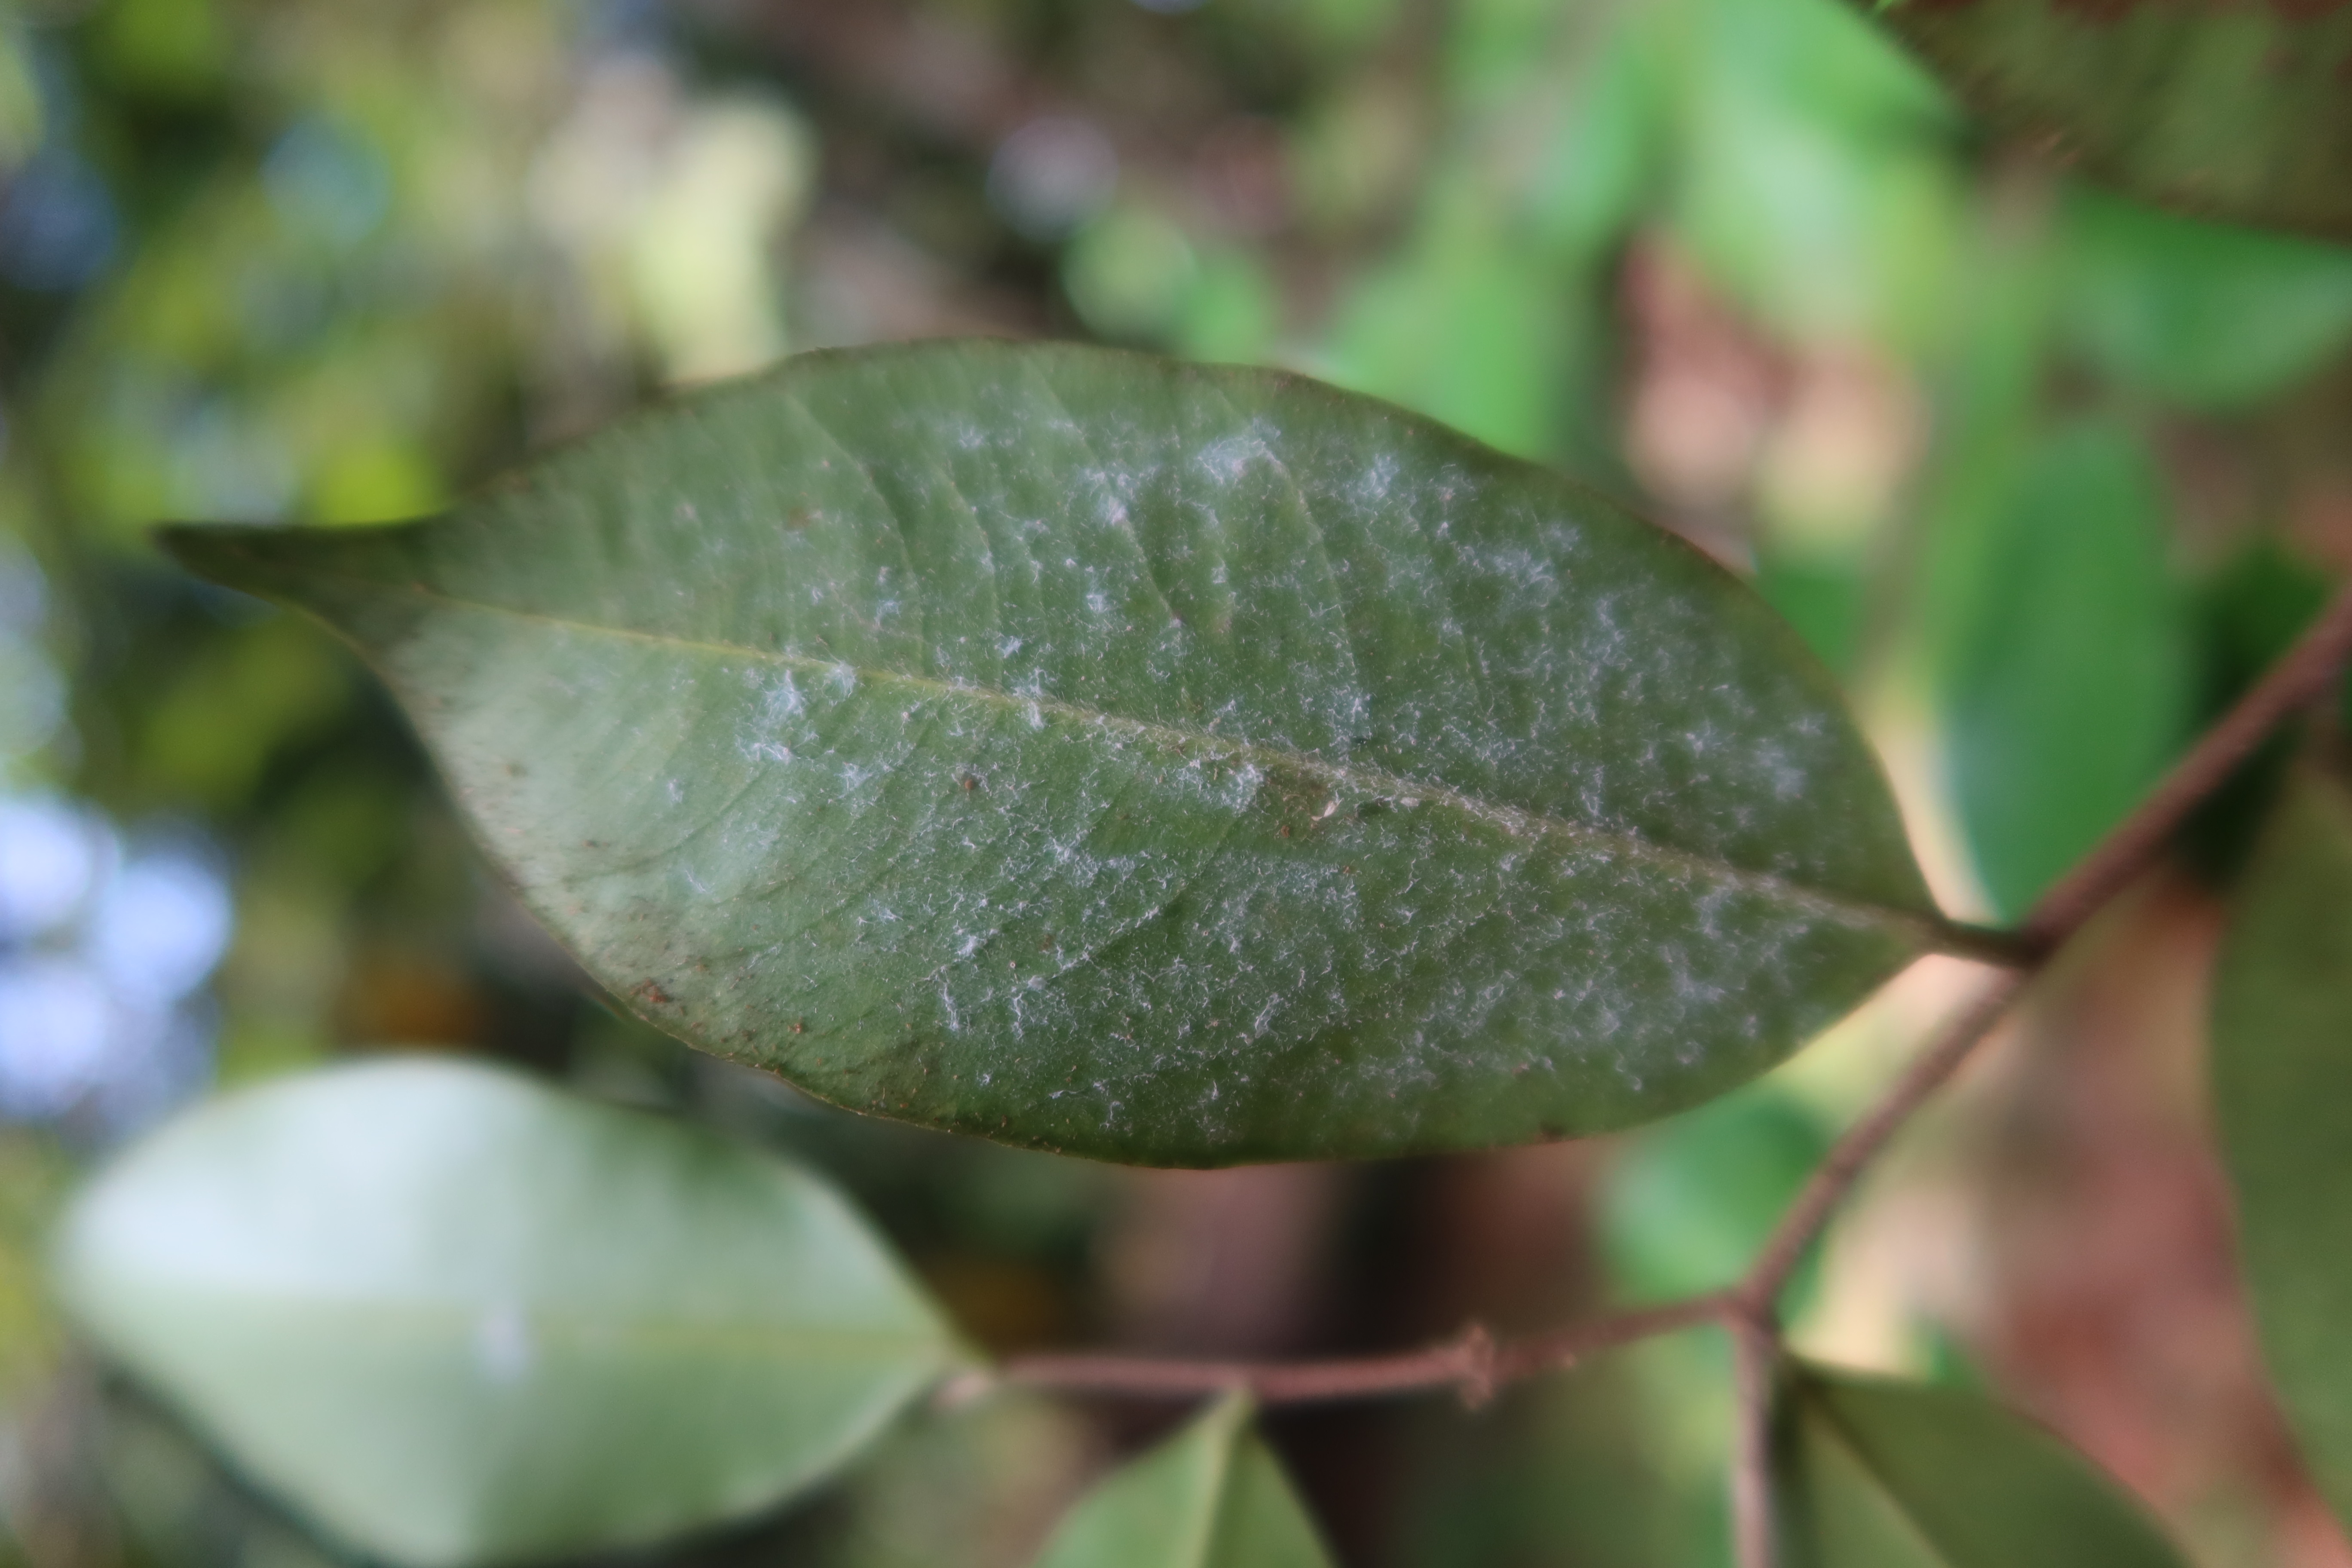
Label: Powdery mildew